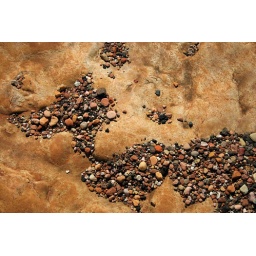
These are actually under about 4 inches of crystal clear water